Eggs as food

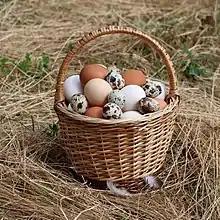
Collected chicken eggs and quail eggs in a wicker basket

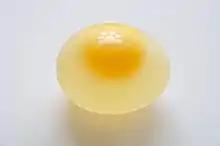
A raw chicken egg within its membrane, with the shell removed by soaking in vinegar

Bird eggs are a common food and one of the most versatile ingredients used in cooking. They are important in many branches of the modern food industry.